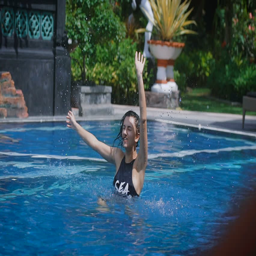
cute girl in a black swimsuit plays with her hair in the basin .